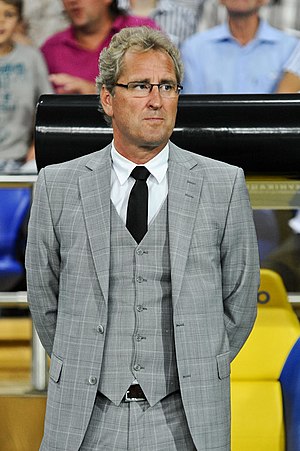
Erik Hamrén
Erik Hamrén i 2011.
Erik Hamrén er en svensk fodboldtræner, der er landstræner for Islands fodboldlandshold. Han har tidligere var træner for Sveriges fodboldlandshold og fra 2004 til 2008 var han træner for AaB i Superligaen. Han har som træner tre gange vundet den svenske pokalturnering. Som træner for AaB vandt han Toto Cuppen i 2007 og blev dansk mester i sæsonen 2007/2008. Hamrén var træner for Sveriges landshold fra 2009-2016, men efter deres tidlige exit fra EM i 2016, bekendtgjorde han, at han ville holde en længere pause fra trænergerningen; han vidste ikke, om han nogensinde ville være træner igen.